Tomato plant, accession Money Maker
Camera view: tilt-top (135 deg); turntable rotation: 120 degrees
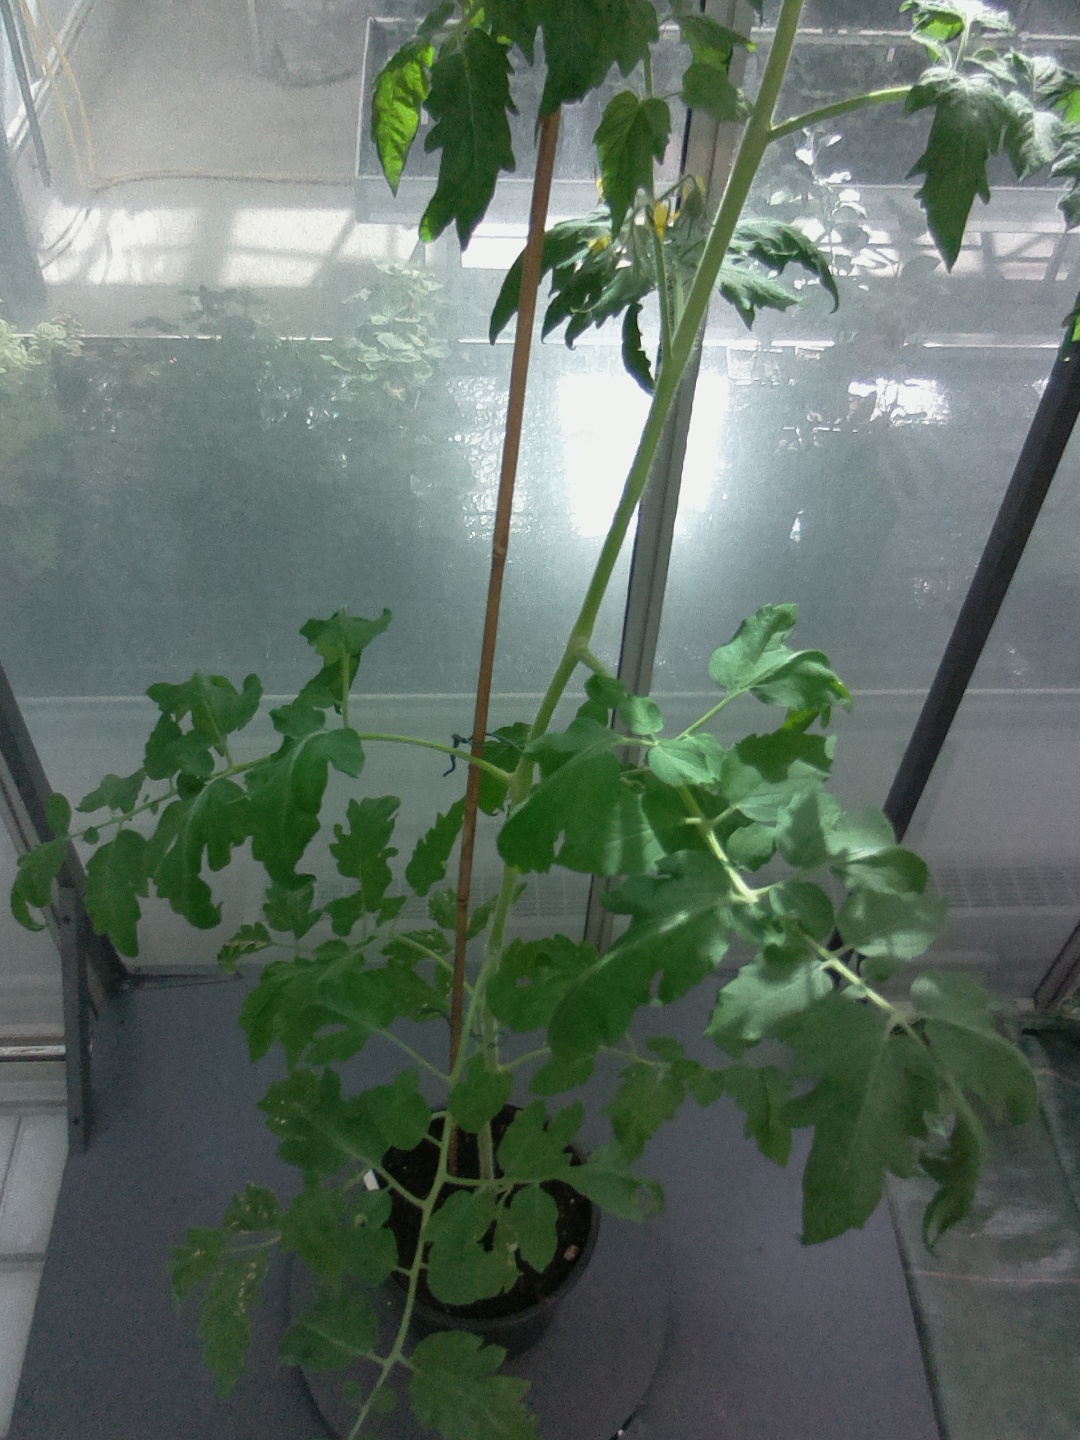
BBCH growth stage 64: 40%-50% of flowers open